Salute state

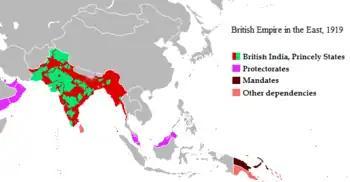
British Empire in the East

A salute state was a princely state under the British Raj that had been granted a by the British Crown (as paramount ruler); i.e., the protocolary privilege for its ruler to be greeted—originally by Royal Navy ships, later also on land—with a number of cannon shots, in graduations of two salutes from three to 21, as recognition of the state's relative status. The gun-salute system of recognition was first instituted during the time of the East India Company in the late 18th century and was continued under direct Crown rule from 1858.